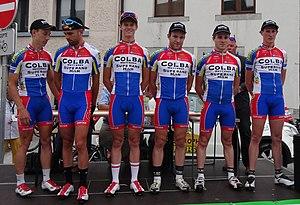
Reportage photographique réalisé le mercredi 6 août à l'occasion du départ de la première étape du Tour de la province de Namur 2014 à Jambes (Namur), Belgique.
La 67ᵉ édition du Tour de la province de Namur a lieu du 6 au 10 août 2014, en Belgique.